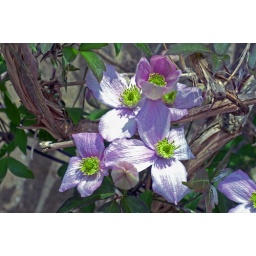
26 April 2010, 116/365 #116The clematis plant outside the kitchen window is in full bloom.